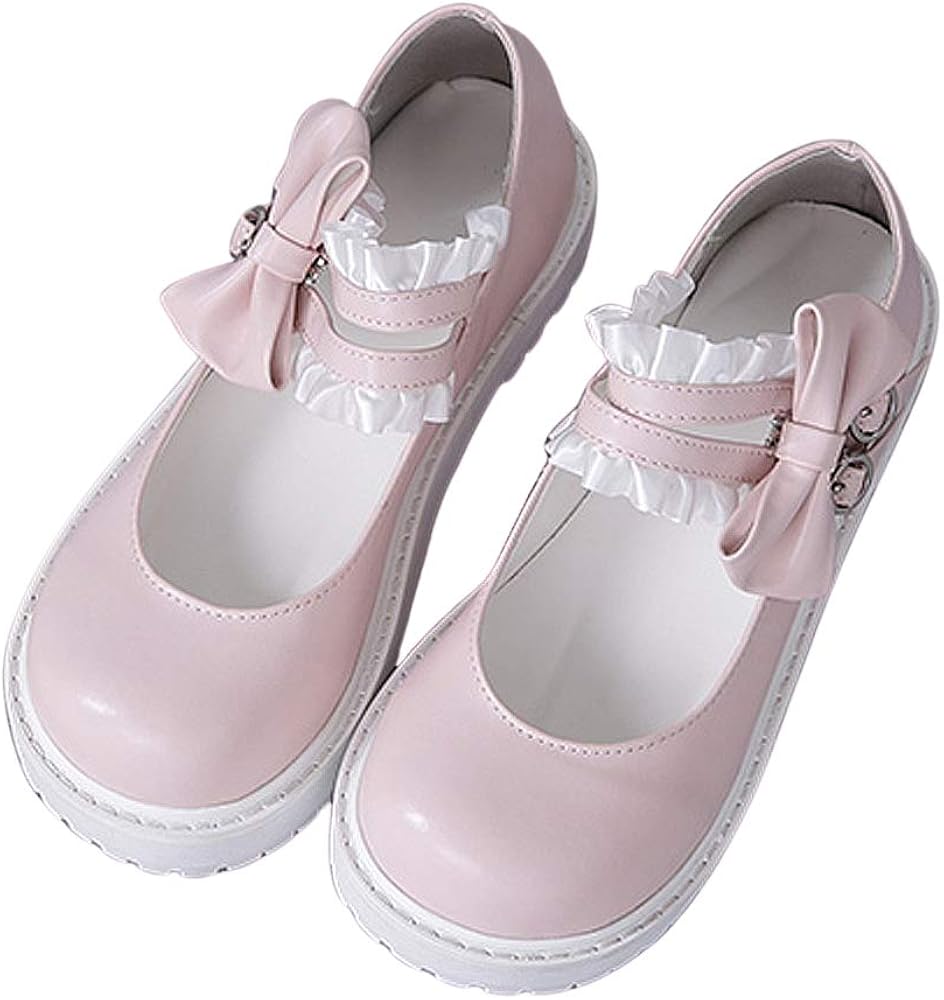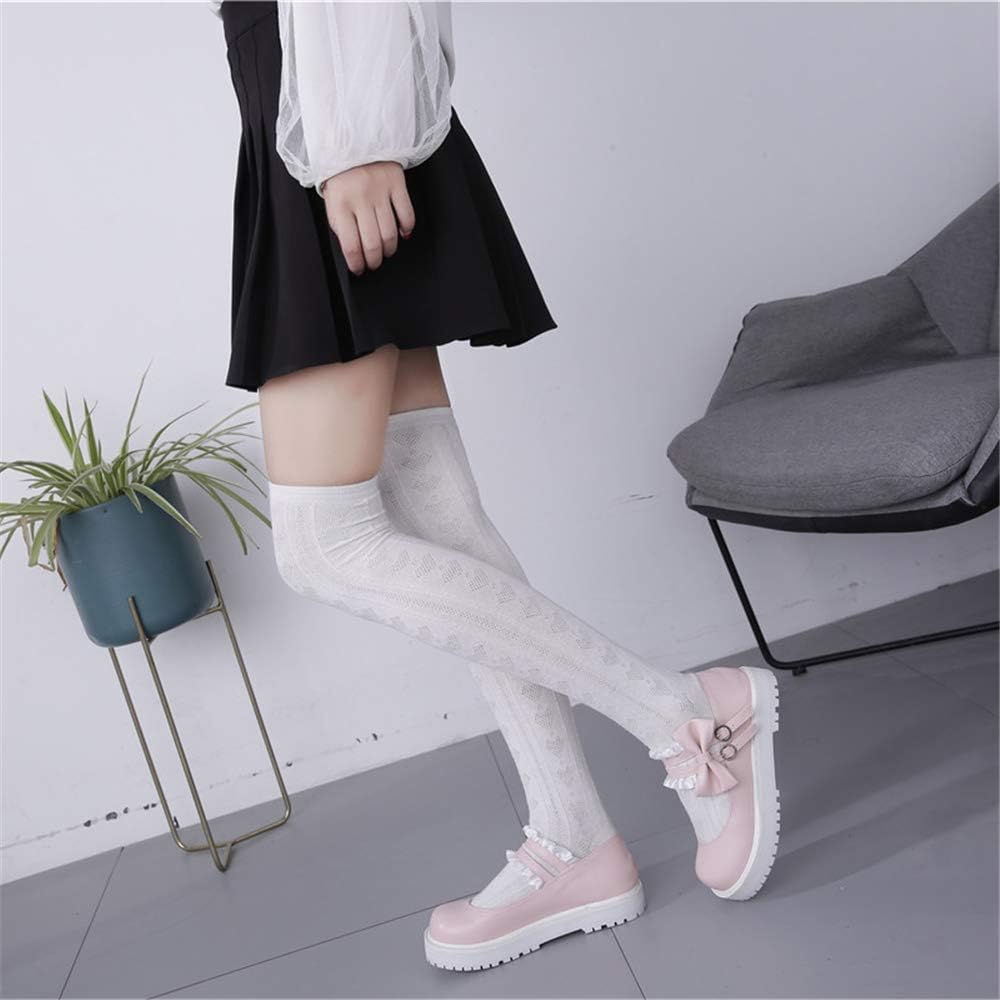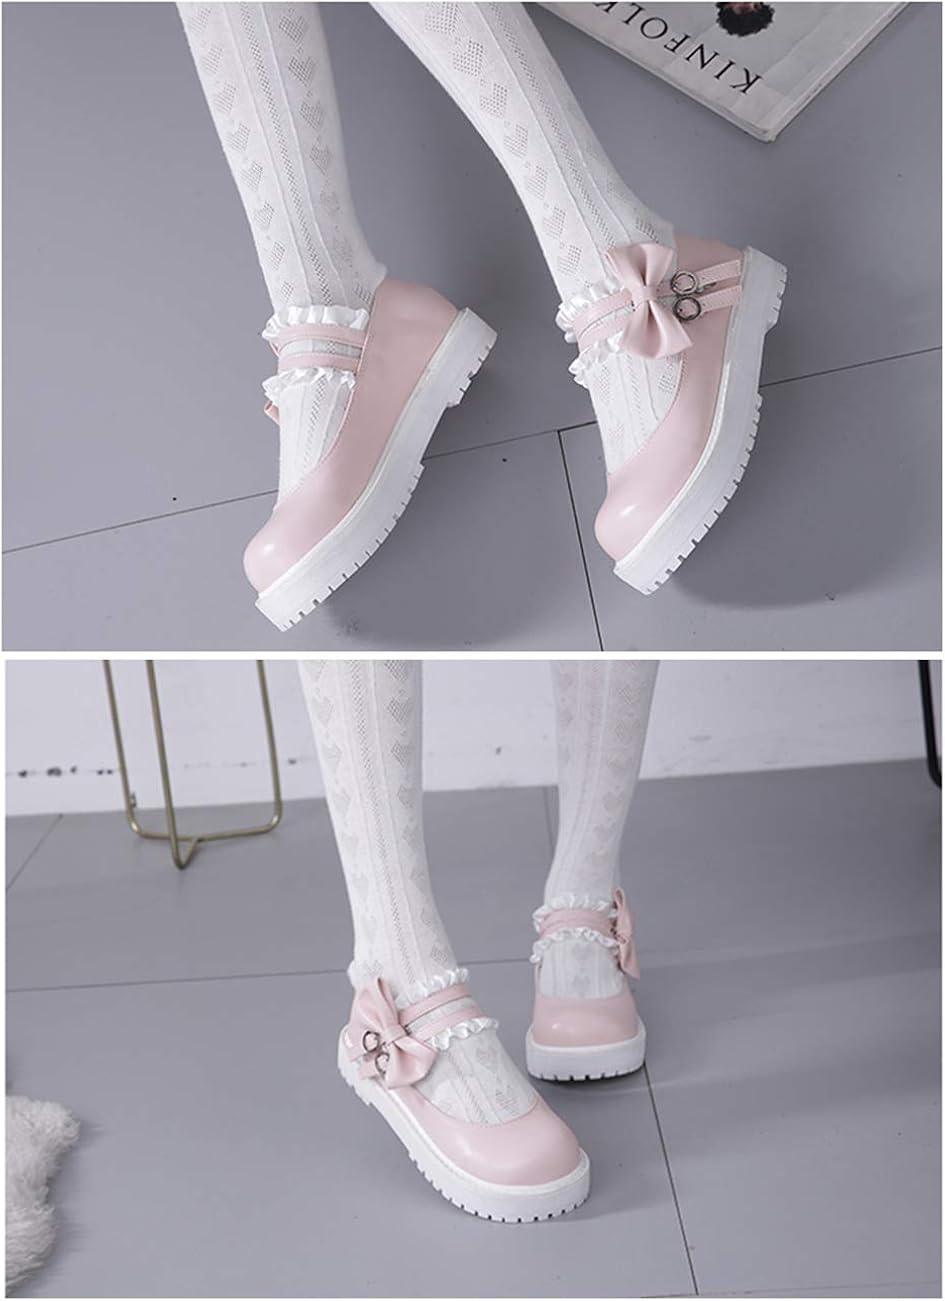
BB BEROBELLO FASHION IS AN ATTITUDE Japanese Sweet Lolita Flat Shoes Maid Cosplay Mary Jane Shoes
Category: AMAZON FASHION
We are committed to providing buyers with high-quality, comfortable and stylish women’s shoes. Our brand is all about the little details that make a big difference in the overall look and feel of our shoes. We believe that every woman deserves to feel confident and comfortable in her footwear, which is why we use only the best materials and craftsmanship to create our products.
Features: Imported | Polyurethane sole | Heel measures approximately CM centimeters | Upper material: PU | Heel Height: 3cm | (Sold In Women's Sizes) For accurate sizing, please measure your foot length from heel to toe and convert your size according to our size chart; | Size 4 = Foot length 21.5cm = 22.5cm Insole Length; Size 5 = Foot length 22cm = 23cm Insole Length; Size 6 = Foot length 22.5cm = 23.5cm Insole Length; Size 6.5 = Foot length 23cm = 24cm Insole Length; Size 7/7.5 = Foot length 23.5cm = 24.5cm Insole Length; Size 8 = Foot length 24cm = 25cm Insole Length; Size 8.5 = Foot length 24.5cm = 25.5cm Insole Length; | Many make the mistake of measuring the insole as foot size. That is wrong. Insole length is foot length + 1 centimeter.